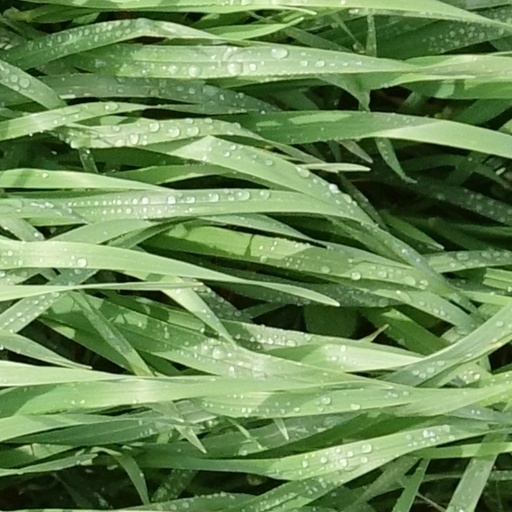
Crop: wheat